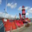
Label: ship